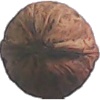
Label: Walnut 1